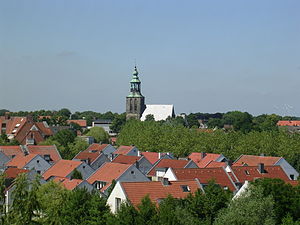
Nordhorn / Historie
Nordhorn er en by i Tyskland i delstaten Niedersachsen med omkring 55.000 indbyggere. Byen ligger ved floden Vechte ved grænsen til Holland og den tyske delstat Nordrhein-Westfalen og er administrationssæde i landkreisen Bentheim. Nabobyerne til Nordhorn er Enschede, cirka 25 km sydvest i Holland, Münster, ca. 75 km sydøst, og Osnabrück, ca. 85 km til øst.